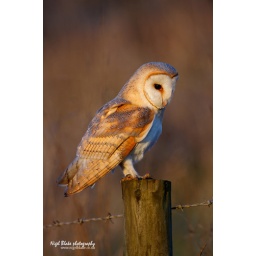
Barn Owl Tyto alba perched on a wooden fence post in dawn light _26K3811